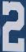
Number: 2